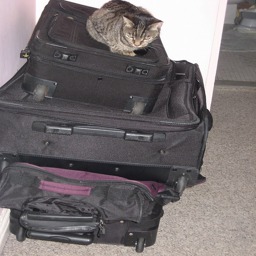
A cat perched on a leaning tower of luggage.
Cat sitting on stack of luggage on carpet
A cat is sitting atop a pile of suitcases.
Cat lying atop of stack of suitcases indoors.
This is a cat sitting on a stack of three suitcases.